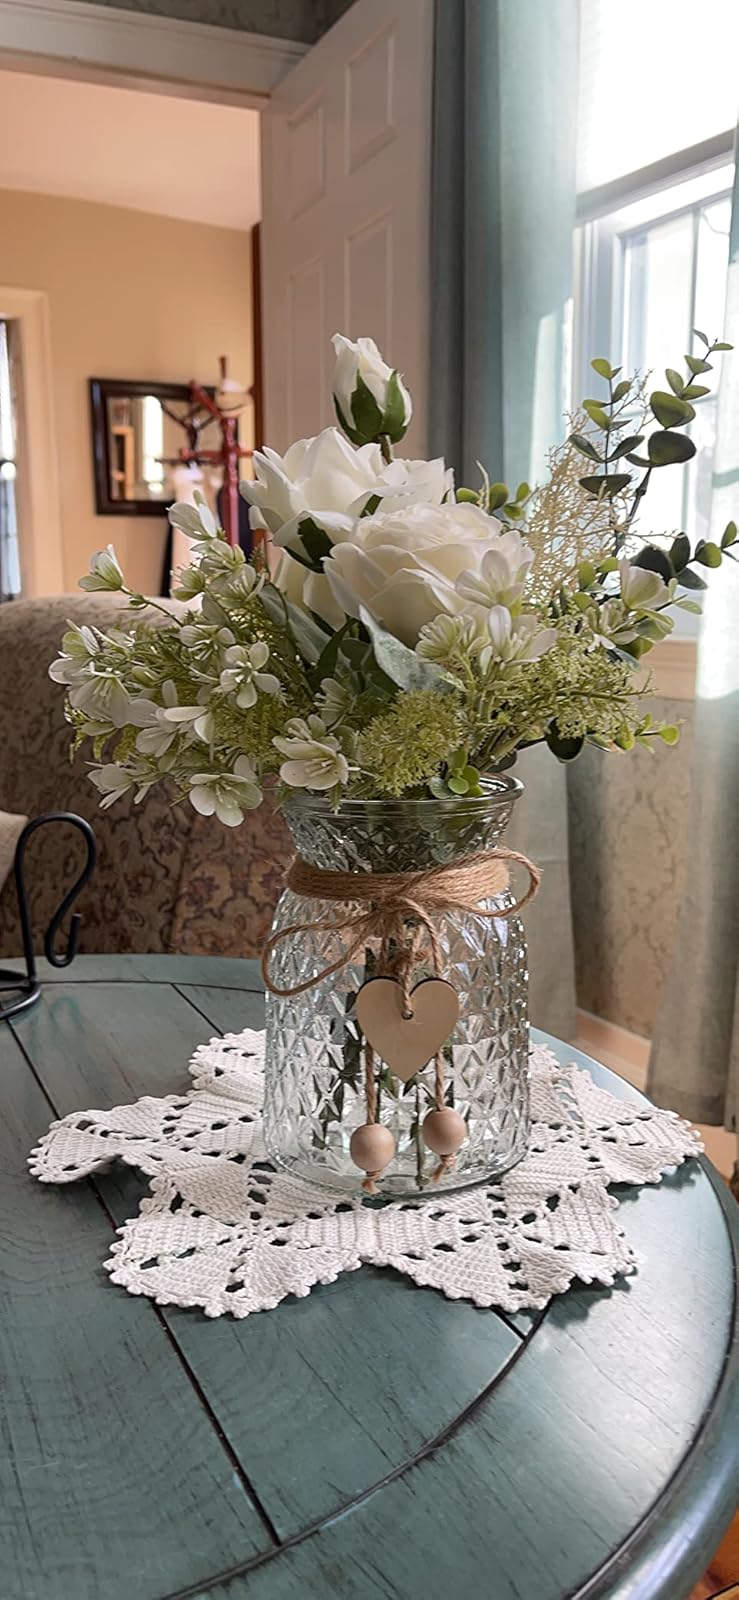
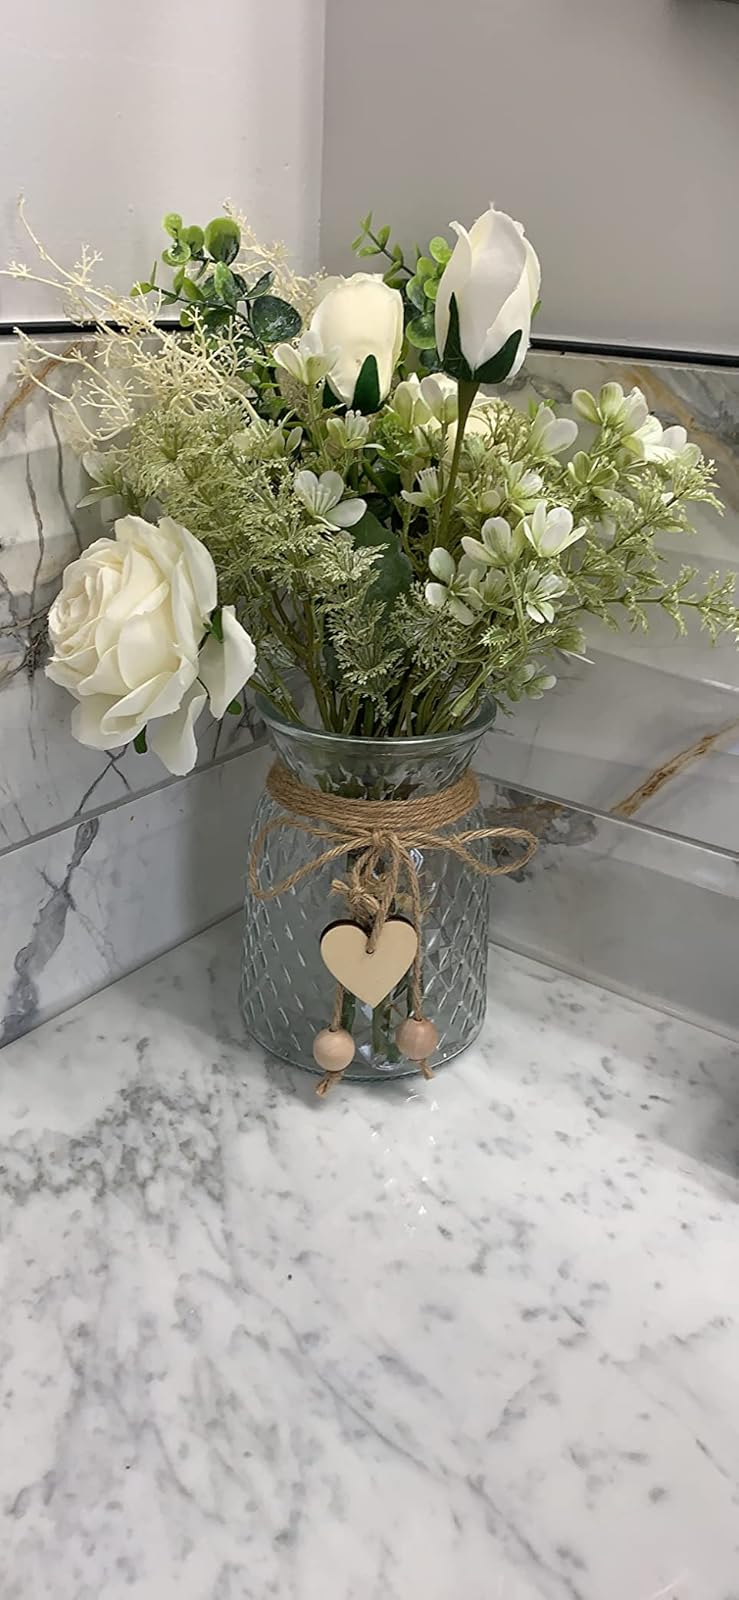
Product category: vase
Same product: yes